Deva (2002 film)

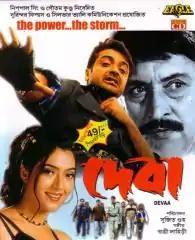
Theatrical release poster

Deva is a 2002 Indian Bengali-language action film co-written and directed by Sujit Guha. Produced by Nispal Singh and GOutam Kundu under the banners of Surinder Films and Silver Vally Communications Pvt Ltd respectively, the screenplay and dialogues of the film were written by Monotosh Chakraborty. It stars Prosenjit Chatterjee and Arpita Pal in the lead roles. Music of the film has been composed by Bappi Lahiri. The film was a remake of Tamil film "Dheena" (2001).